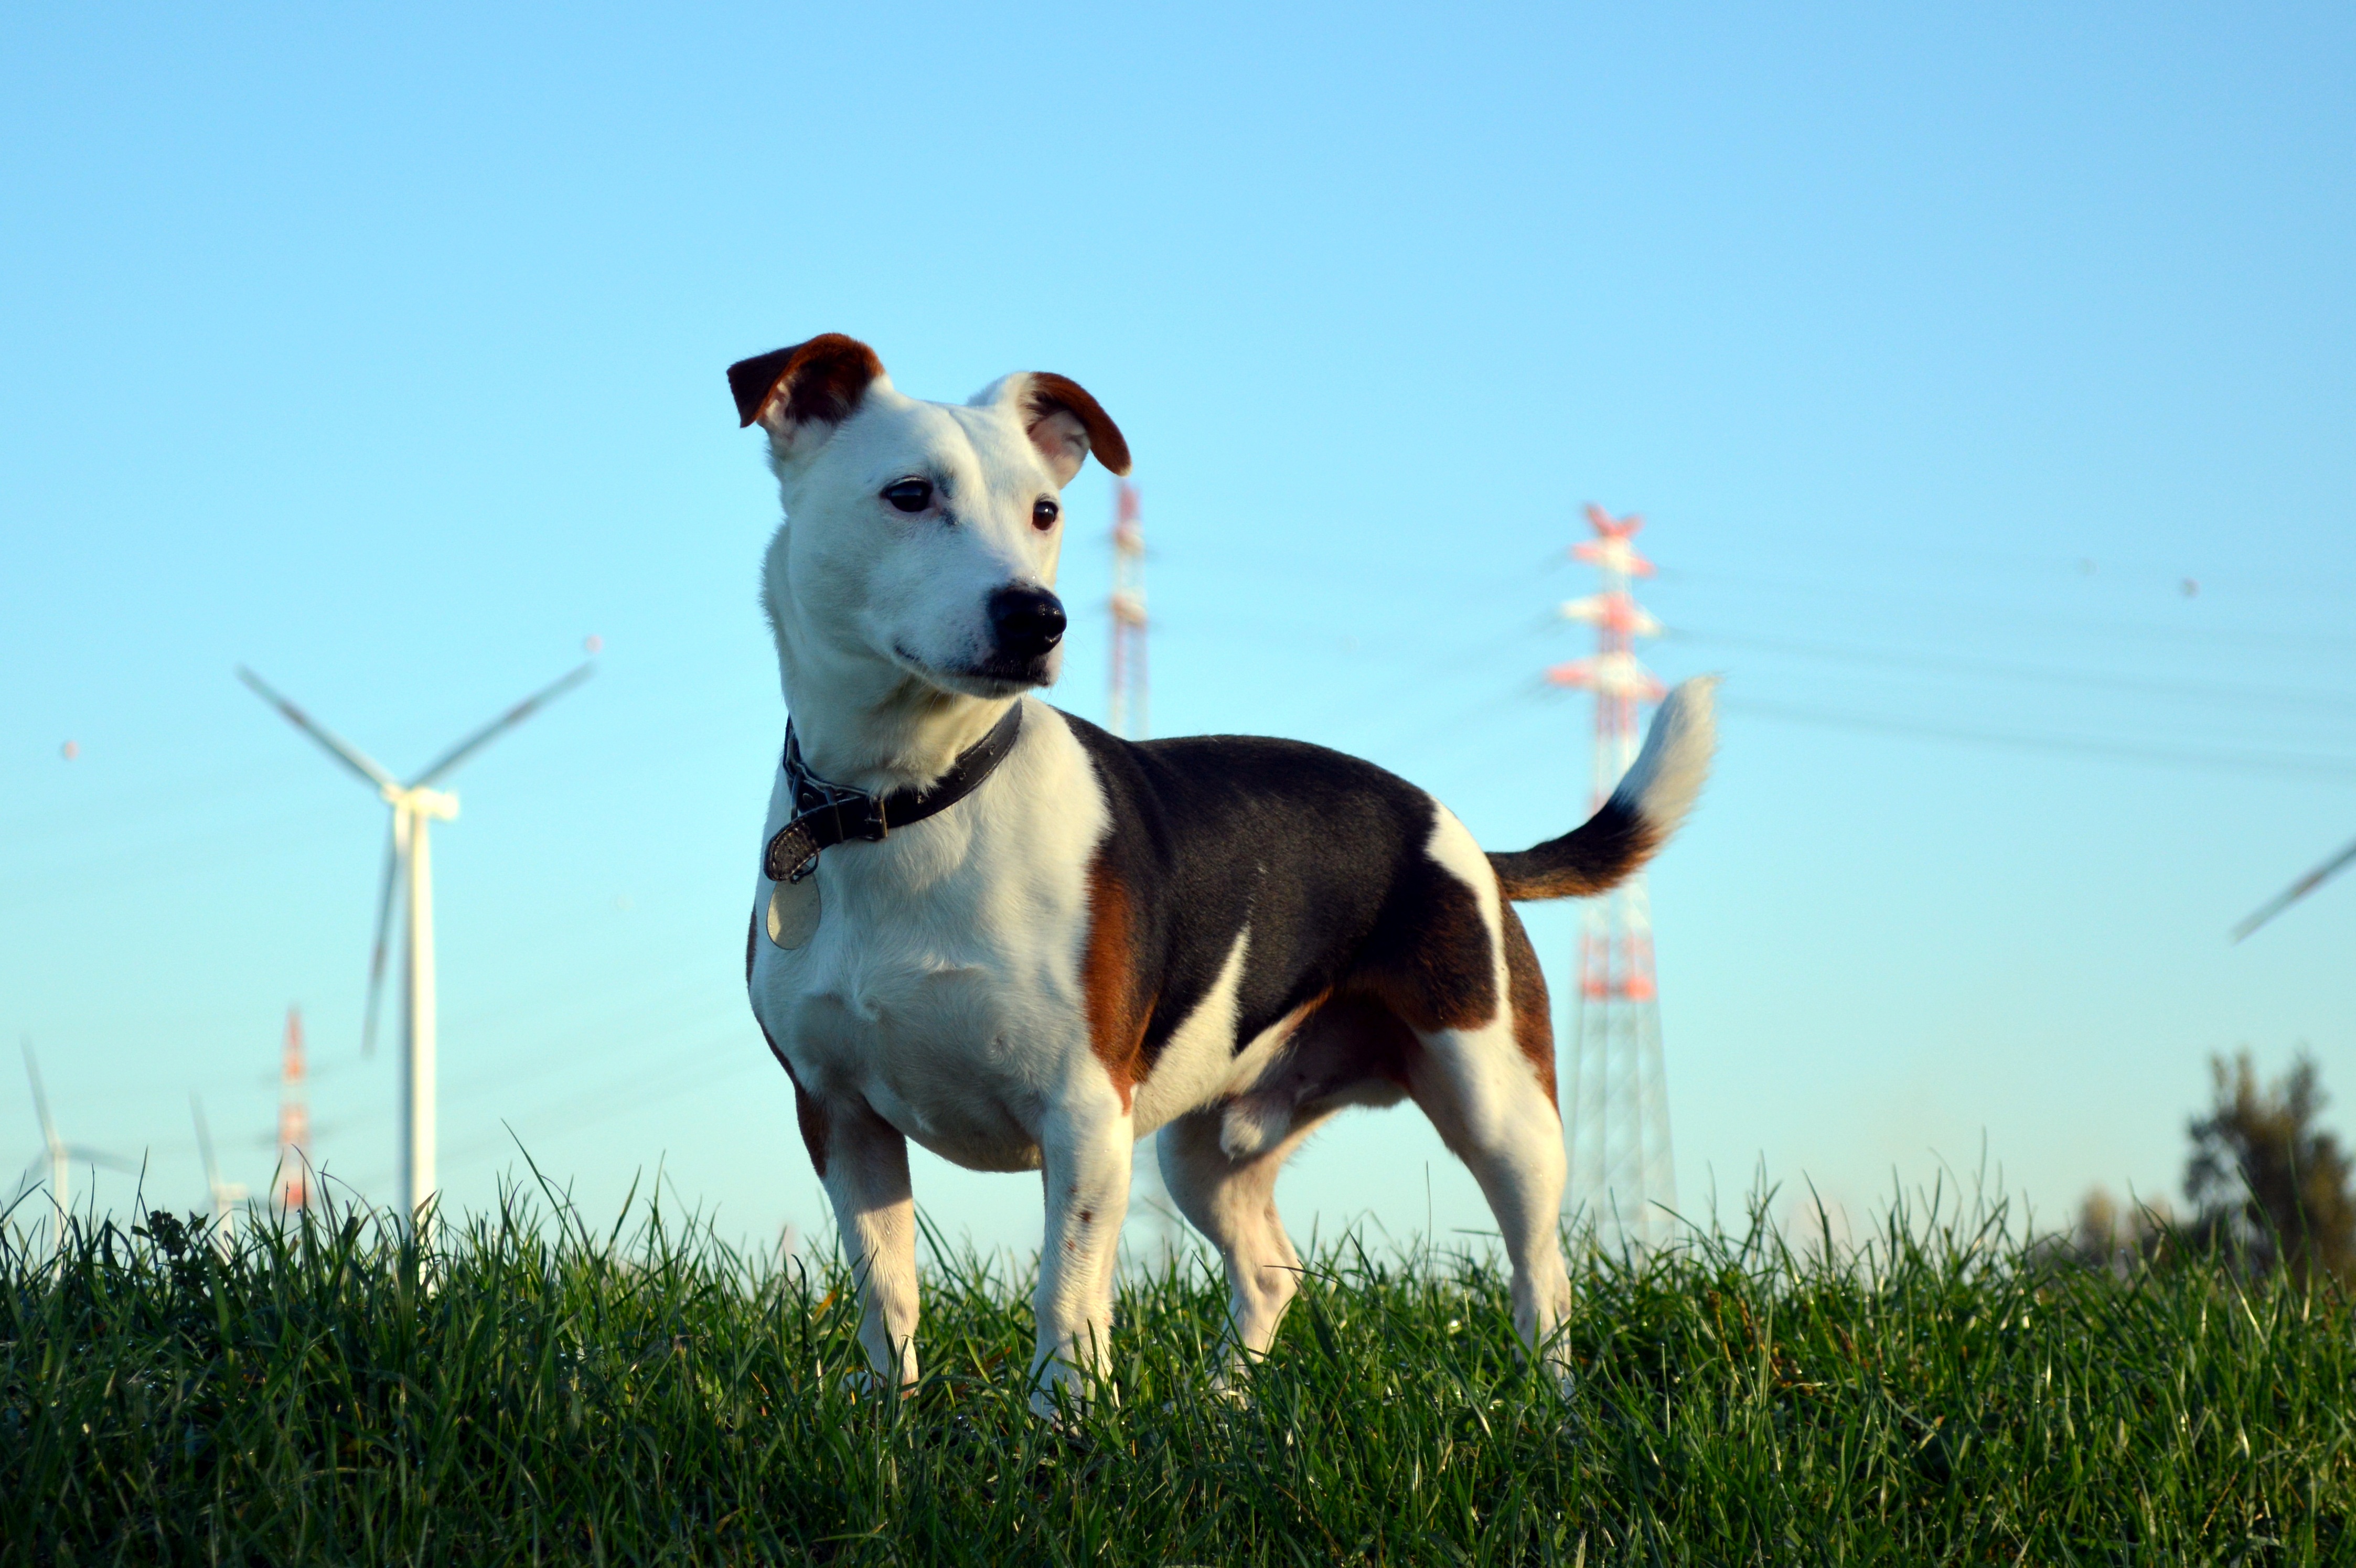
grass, white, sweet, dog, animal, love, pet, fur, small, mammal, hound, hunting dog, snout, ears, head, vertebrate, short hair, dog breed, terrier, loyalty, jack russel terrier, jack russel, small dog, knuffig, smooth hair, theo, dog like mammal